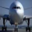
Label: airplane